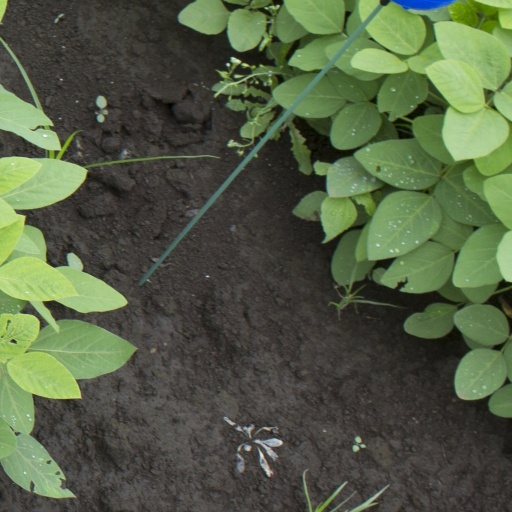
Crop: soybean